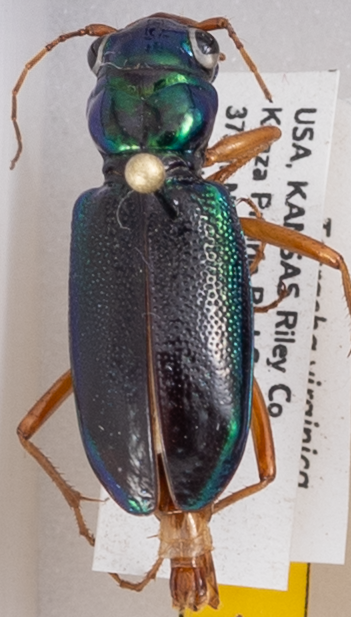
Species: Tetracha virginica
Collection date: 2018-07-16
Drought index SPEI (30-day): -0.664
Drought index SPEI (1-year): -1.594
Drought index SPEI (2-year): -0.86